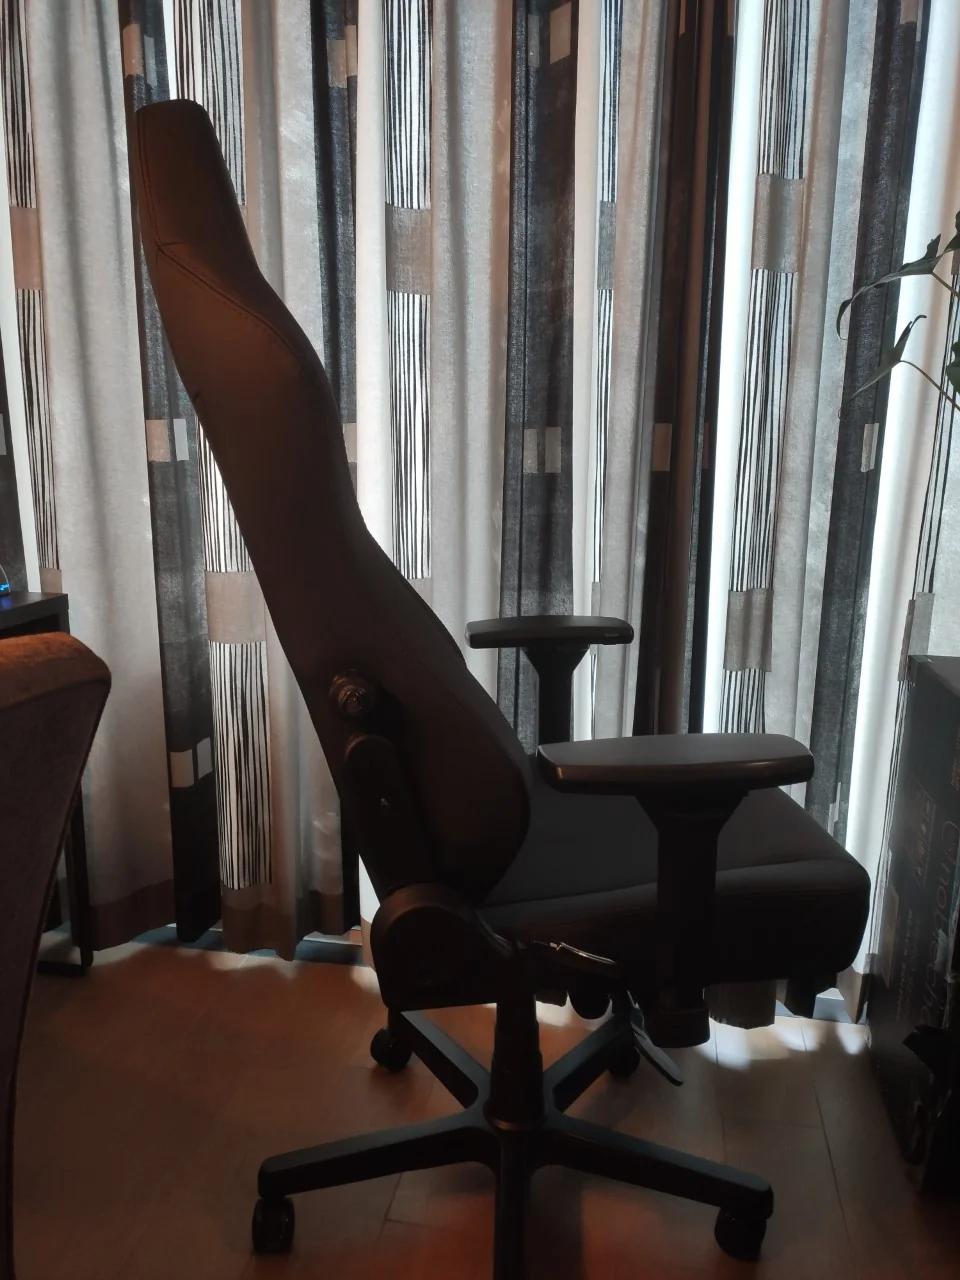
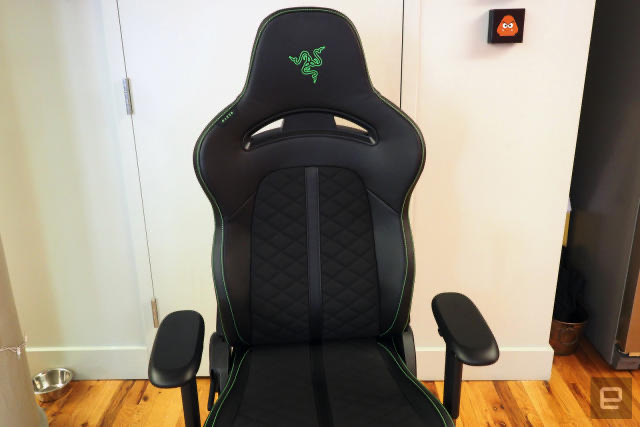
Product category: items_chair
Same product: no